Kurilo Point

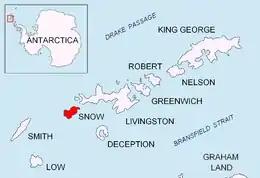
Location of Snow Island in the South Shetland Islands.

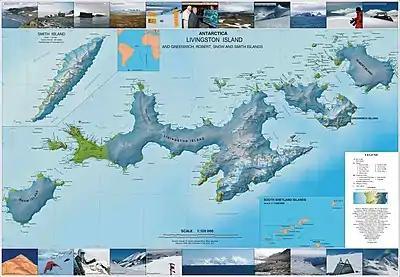
Topographic map of Livingston Island, Greenwich, Robert, Snow and Smith Islands.

Kurilo Point (‘Nos Kurilo’ \'nos ku-'ri-lo\) is a sharp ice-free point on the southeast coast of Snow Island in the South Shetland Islands, Antarctica projecting 200 m into Bransfield Strait. Situated 3.1 km southwest of President Head and 2.3 km north of Hall Peninsula.